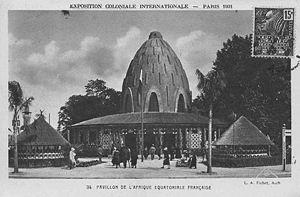
pavillon de l'AEF à l'Exposition COloniale de Paris en 1931
La case obus est un art architectural typique du peuple Mousgoum. Elle est présente dans les localités du Nord Cameroun et du Tchad où vivent les Mousgoum.
L’Exposition coloniale internationale s'est tenue à Paris du 6 mai au 15 novembre 1931, à la porte Dorée et sur le site du bois de Vincennes, pour présenter les produits et réalisations de l'ensemble des colonies et des dépendances d'outre-mer de la France, ainsi que celles des principales puissances coloniales, à l'exception notable du Royaume-Uni, au sein de pavillons rappelant l'architecture de ces territoires, notamment d'Afrique noire, de Madagascar, d'Afrique du Nord, d'Indochine, de Syrie et du Liban.